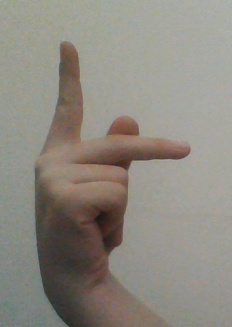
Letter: dha